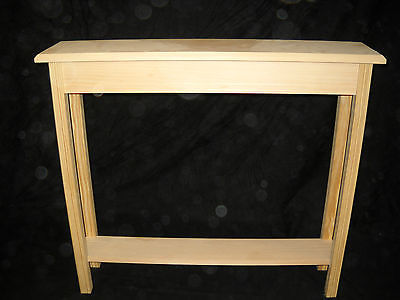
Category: table